Duke of Deception

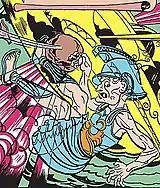
The Golden Age Duke of Deception gets walloped in "Wonder Woman" #2 (1942); art by Harry G. Peter.

The Duke of Deception first appeared in 1942’s "Wonder Woman" #2, written by Wonder Woman creator William Moulton Marston and illustrated by Harry G. Peter. Marston was a psychologist who conceived many of Wonder Woman’s early foes as allegories for psychological motifs. As such, the Duke of Deception represented the exploitative power of duplicity, particularly as it relates to misogyny and patriarchal control.